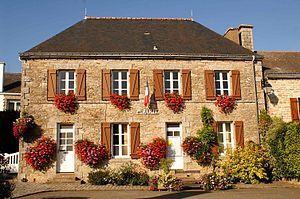
Mairie de la commune de La Vraie-Croix dans le Morbihan
La Vraie-Croix [la vʁɛ kʁwa] est une commune française située dans le département du Morbihan, en région Bretagne.